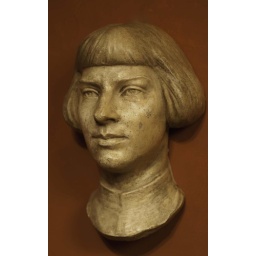
Is The Watcher male or female... The Watcher watches over the sitting room...